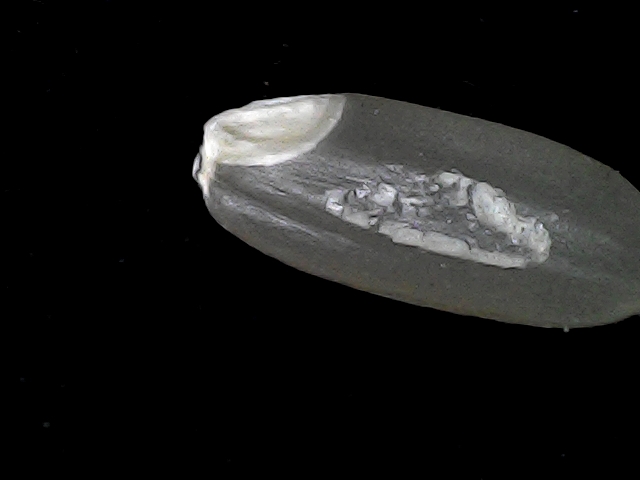
Rice variety: BR22